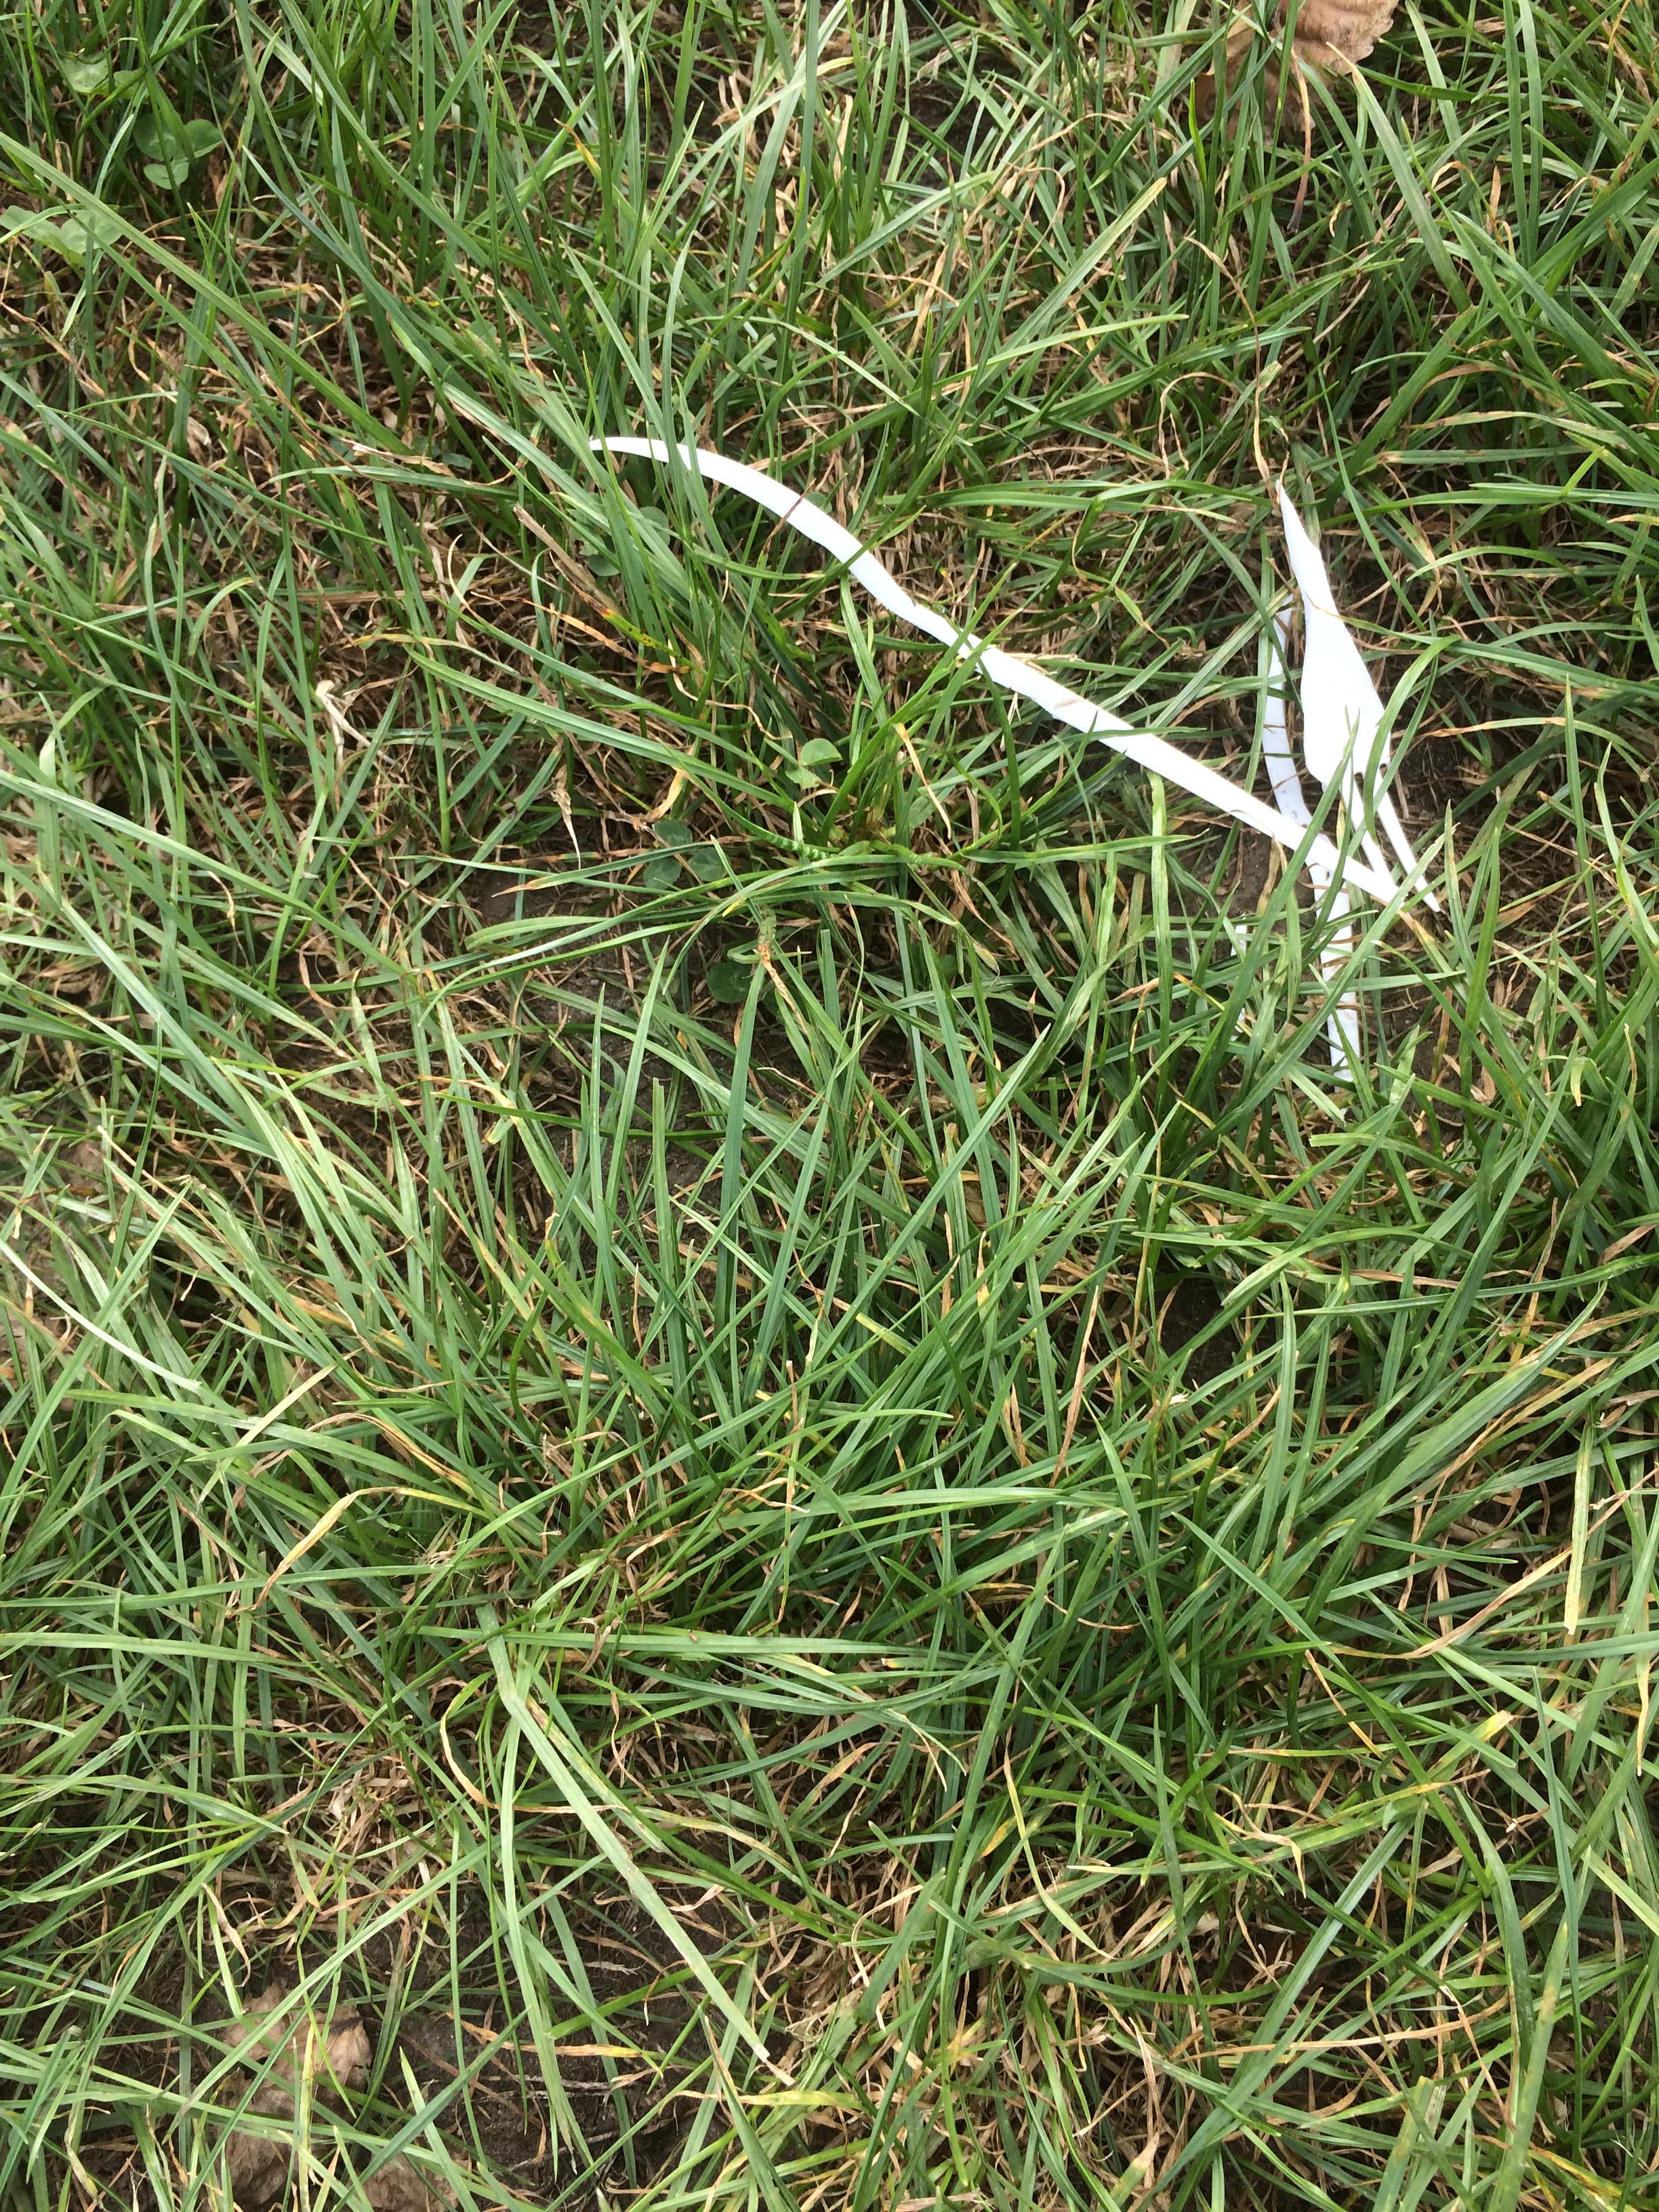
Object: Plastic utensils (Plastic utensils)

Object: Plastic utensils (Plastic utensils)

Object: Plastic utensils (Plastic utensils)